Jagat Gosain

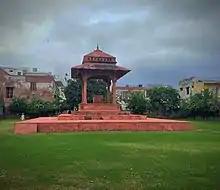
Chhatri of Empress Jodh Bai

According to Muni Lal, the young Jagat Gosain is said to have caught the eye of Prince Salim when he was attending a function with his mother and other senior women of the Mughal harem. He is said to have immediately proposed marriage. The Emperor was reluctant to give his consent but only agreed upon the intercession of Hamida Banu. She married the 16-year-old Prince Salim (later known as 'Jahangir' upon his accession) on 11 January 1586. The marriage settlement was fixed at seventy-five lakhs tankas. Akbar, himself, accompanied by the ladies of the harem, went to the Raja's house where the marriage was solemnized. The marriage ceremony was a lavish one featuring both Hindu fire ceremonies, in presence of Priest chanting Sanskrit verses, as well as Muslim proprieties in presence of Qadi and an array of military and civilian dignitaries.